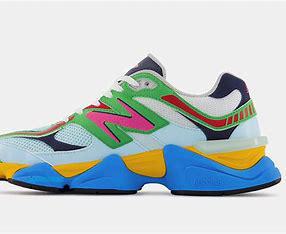
Brand: New
Model: Balance 90